Dirk Fock

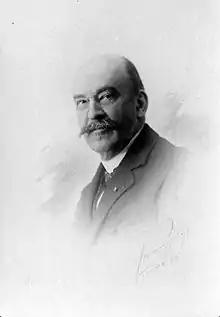
Dirk Fock in 1921

Dirk Fock (19 June 1858 – 17 October 1941) was a Dutch politician and diplomat of the defunct Liberal State Party (LSP) now merged into the People's Party for Freedom and Democracy (VVD). He served as Governor of Suriname (1908–1911), Speaker of the House of Representatives (1917–1921) and Governor-General of the Dutch East Indies (1921–1926).